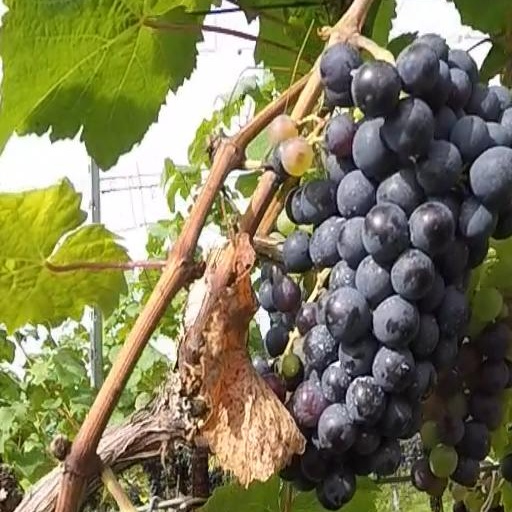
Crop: grape